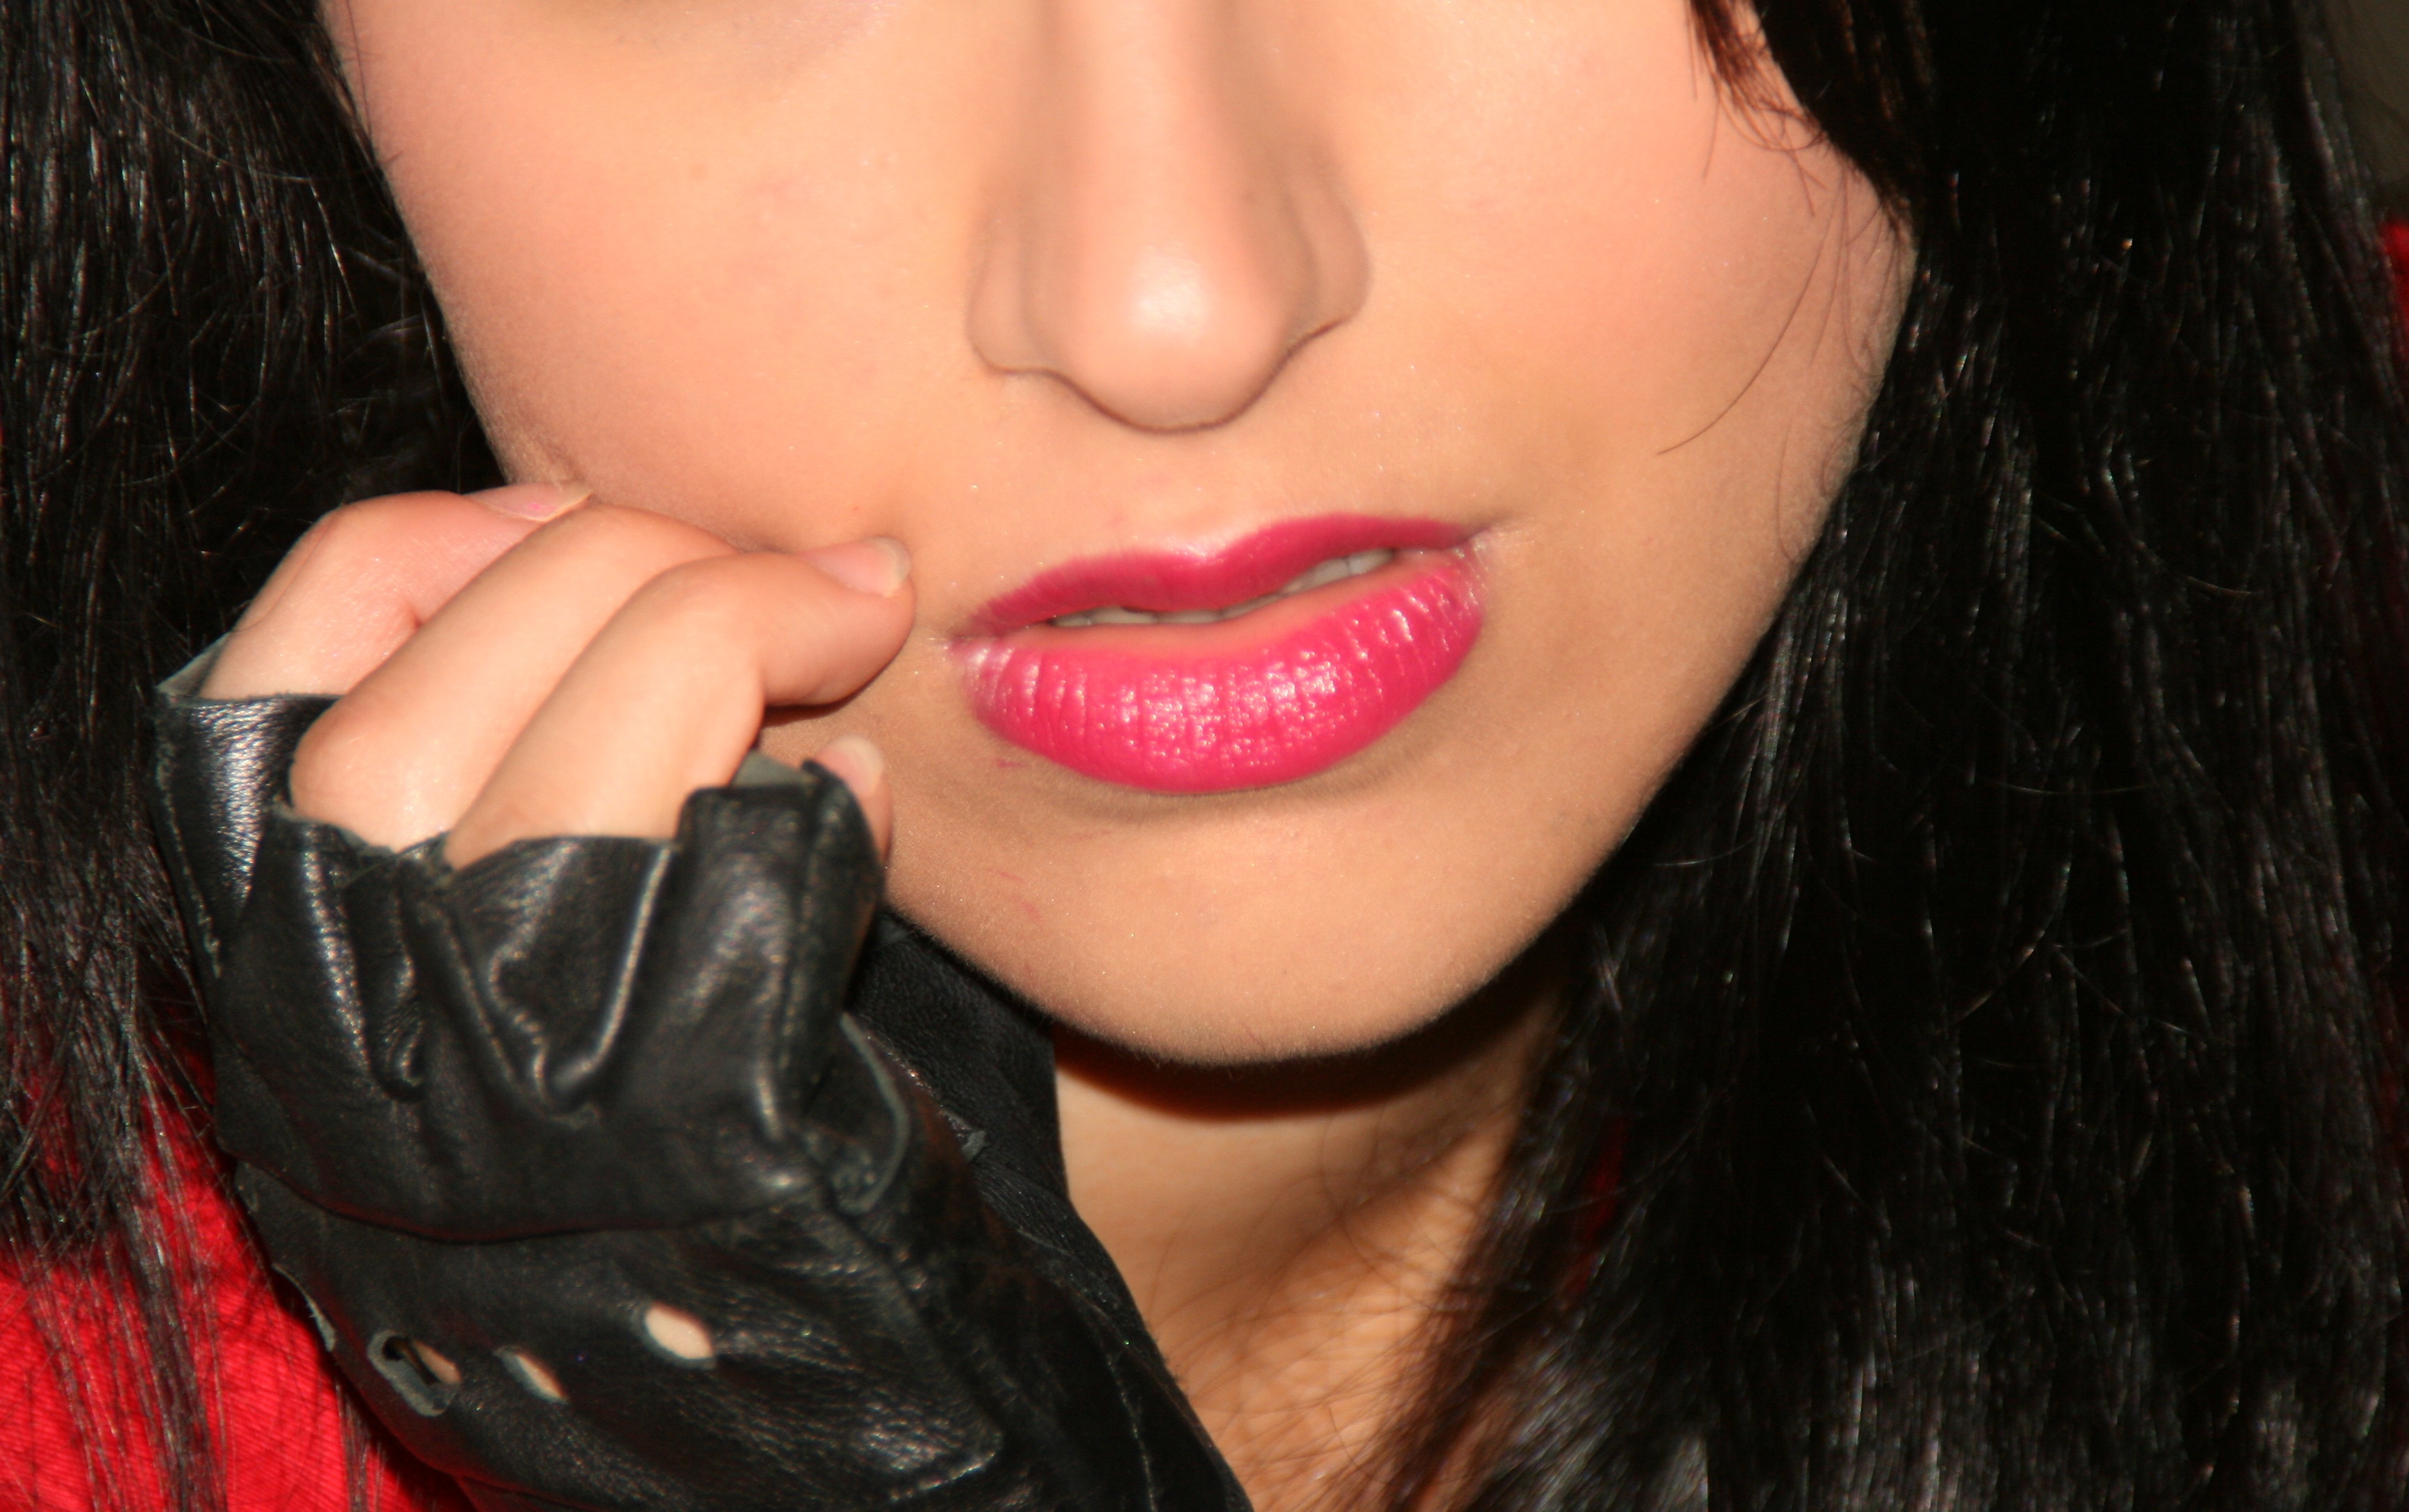
hand, hair, glove, finger, red, lip, hairstyle, mouth, long hair, close up, human body, black hair, face, nose, cheek, eye, head, skin, beauty, tongue, organ, lipstick, sensual, interaction, brown hair